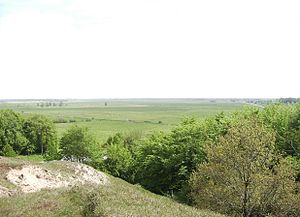
Stapelholm
Udsigt fra Twieberge ud over lavlandet.
Stapelholm eller Stabelholm i det nordlige Tyskland, er området mellem floderne Trenen og Ejderen i Slesvig-Holsten. Det sumpede land mellem flodarmene fungerede i praksis som en række øer uden nogen central bebyggelse og først ved anlæggelsen af Frederiksstad i udkanten mod Nordfrisland, fik man en egentlig by.